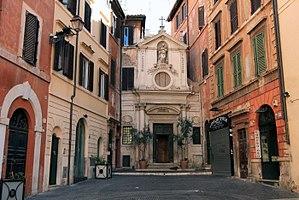
Santa Barbara dei Librai est une petite église catholique de Rome. Elle était autrefois connue sous le nom de Santa Barbara alla Regola en référence au quartier dans lequel elle se trouvait. Aujourd'hui, elle appartient au rione de Parione, près de la place du Campo de' Fiori.